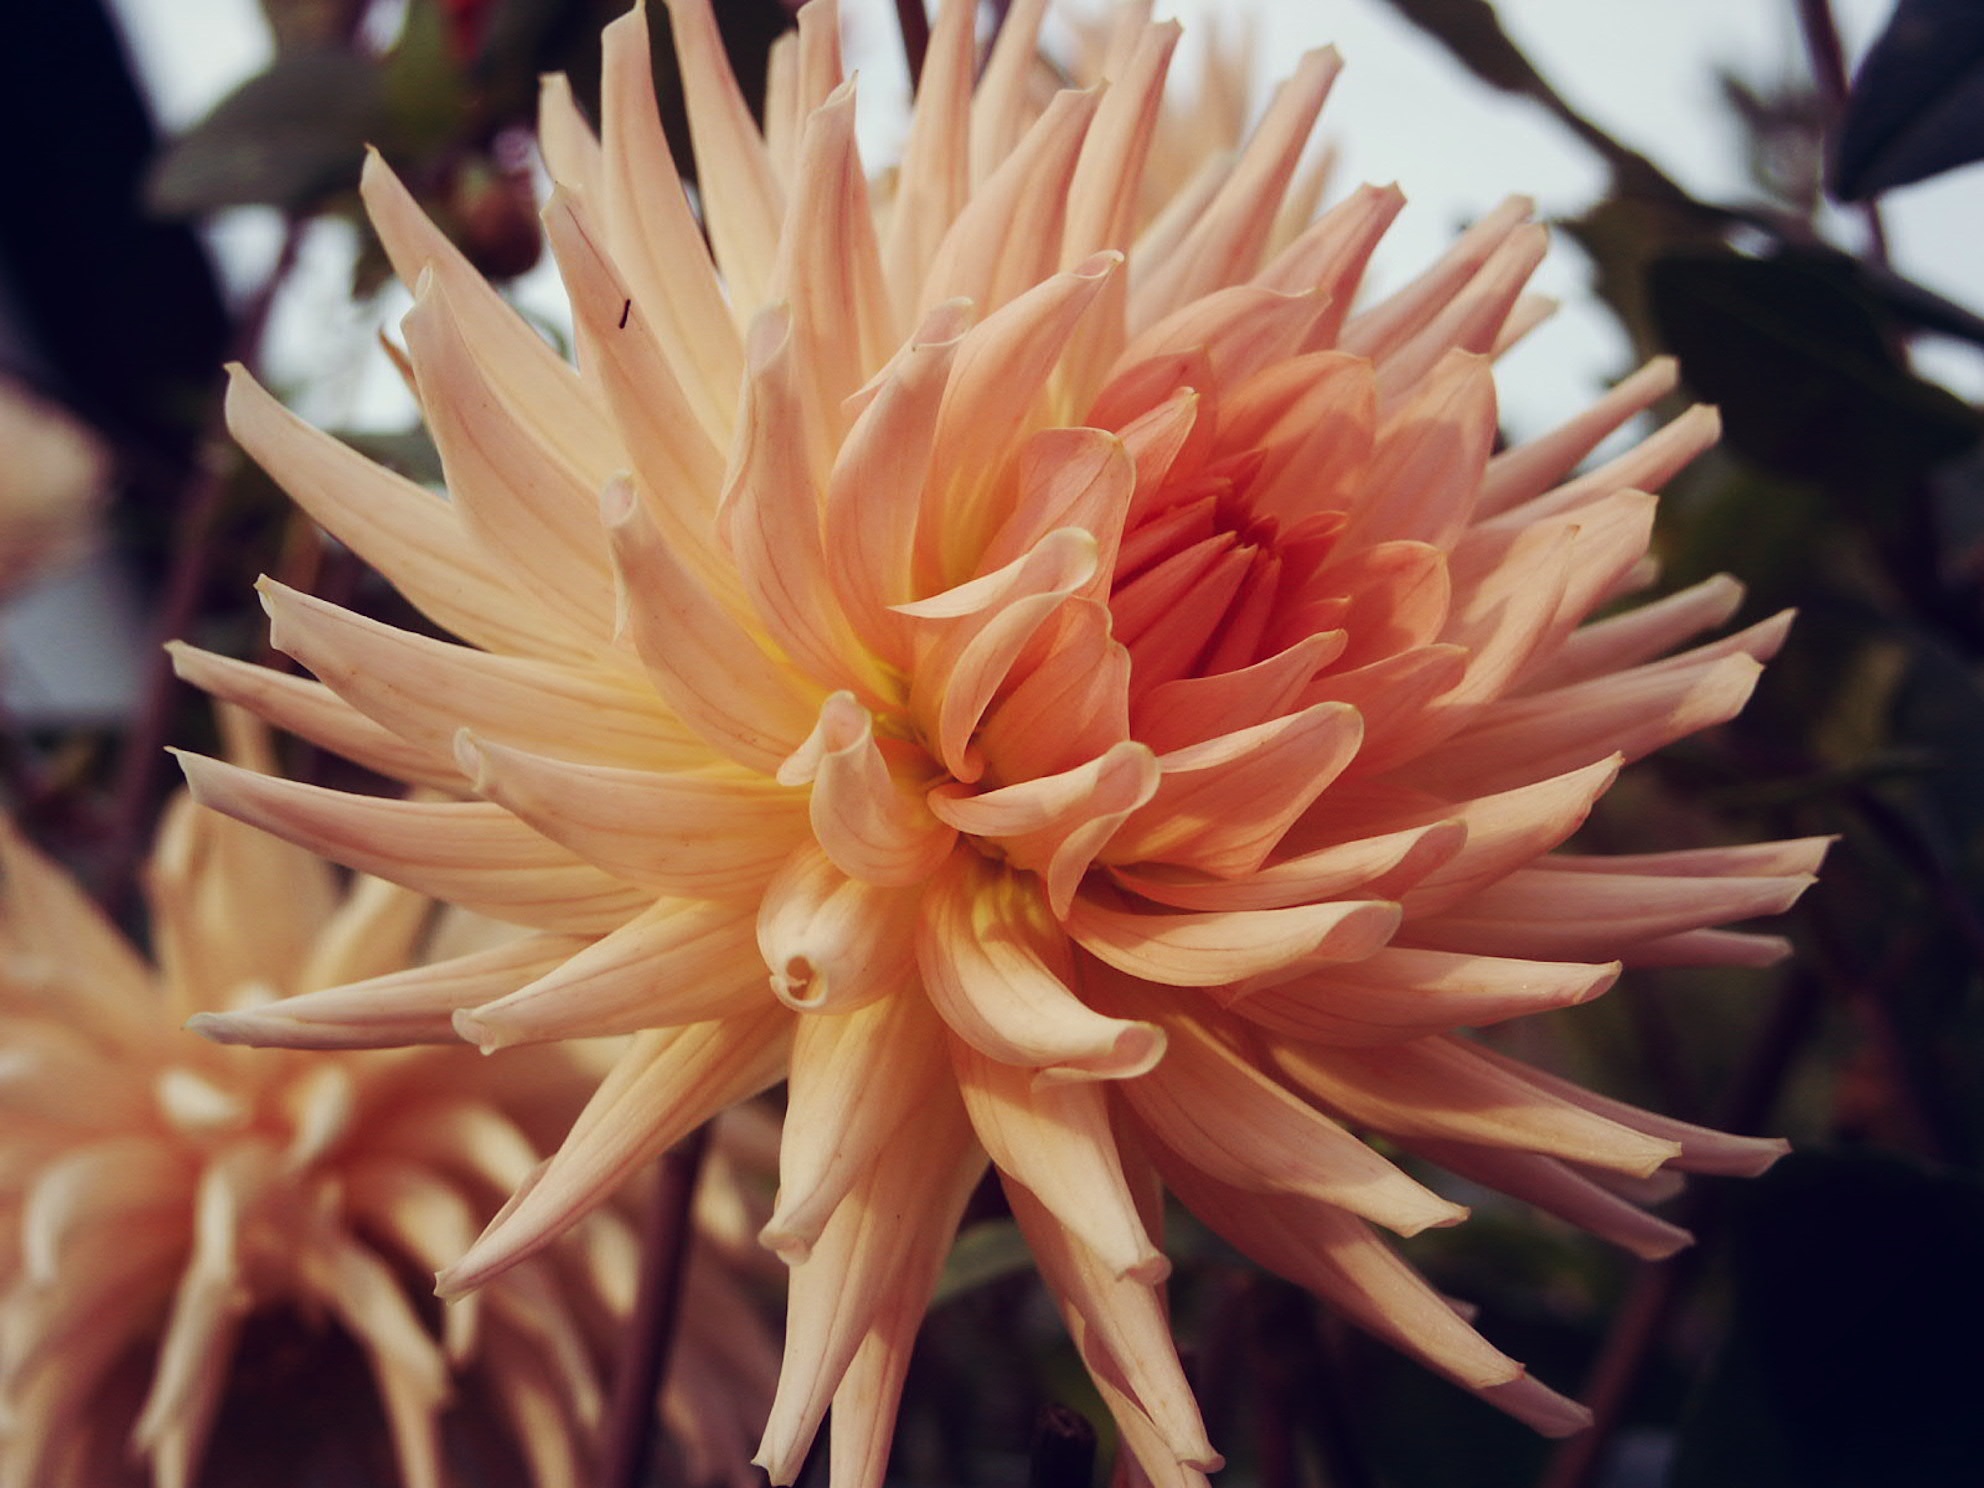
blossom, plant, photography, meadow, flower, petal, bloom, spring, macro, botany, close, flora, close up, dahlia, macro photography, flowering plant, daisy family, hrizantema, plant stem, land plant, chrysanths